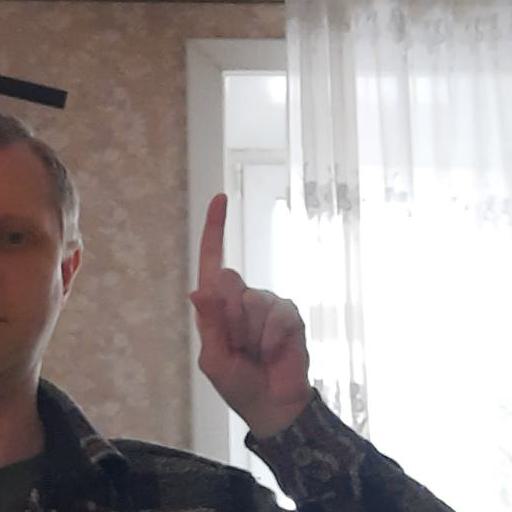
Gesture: one